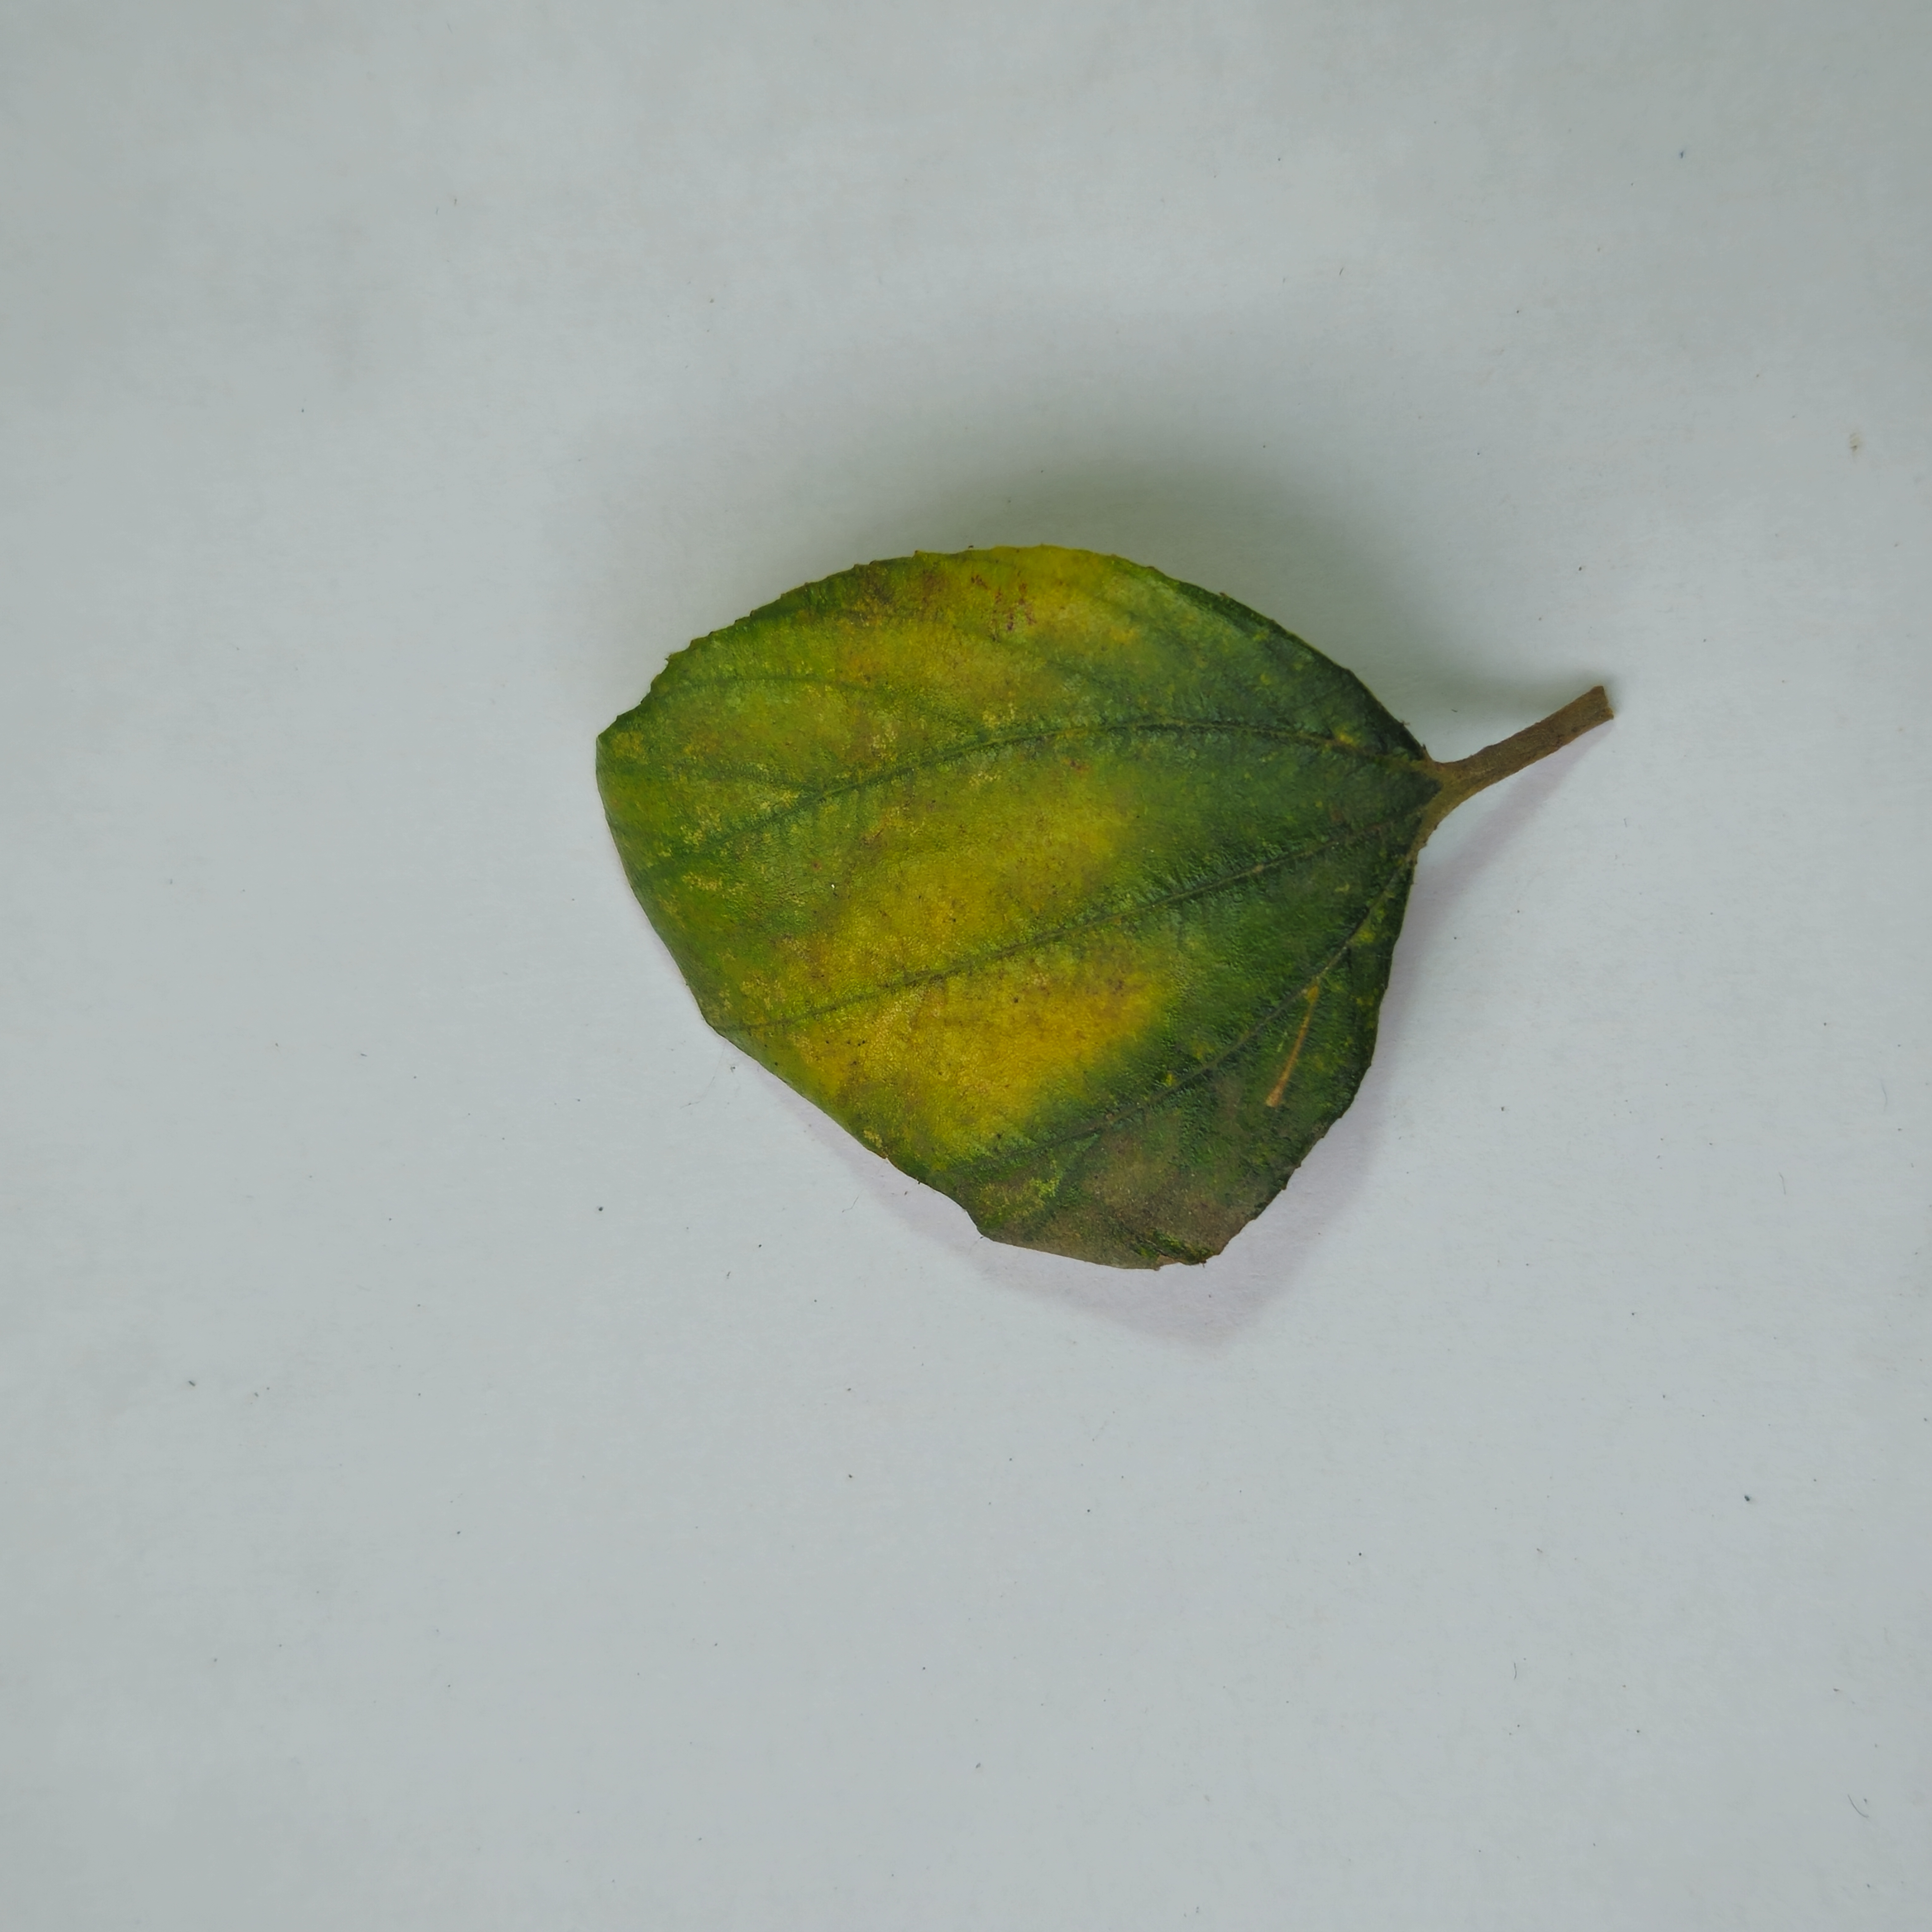
Label: Yellow